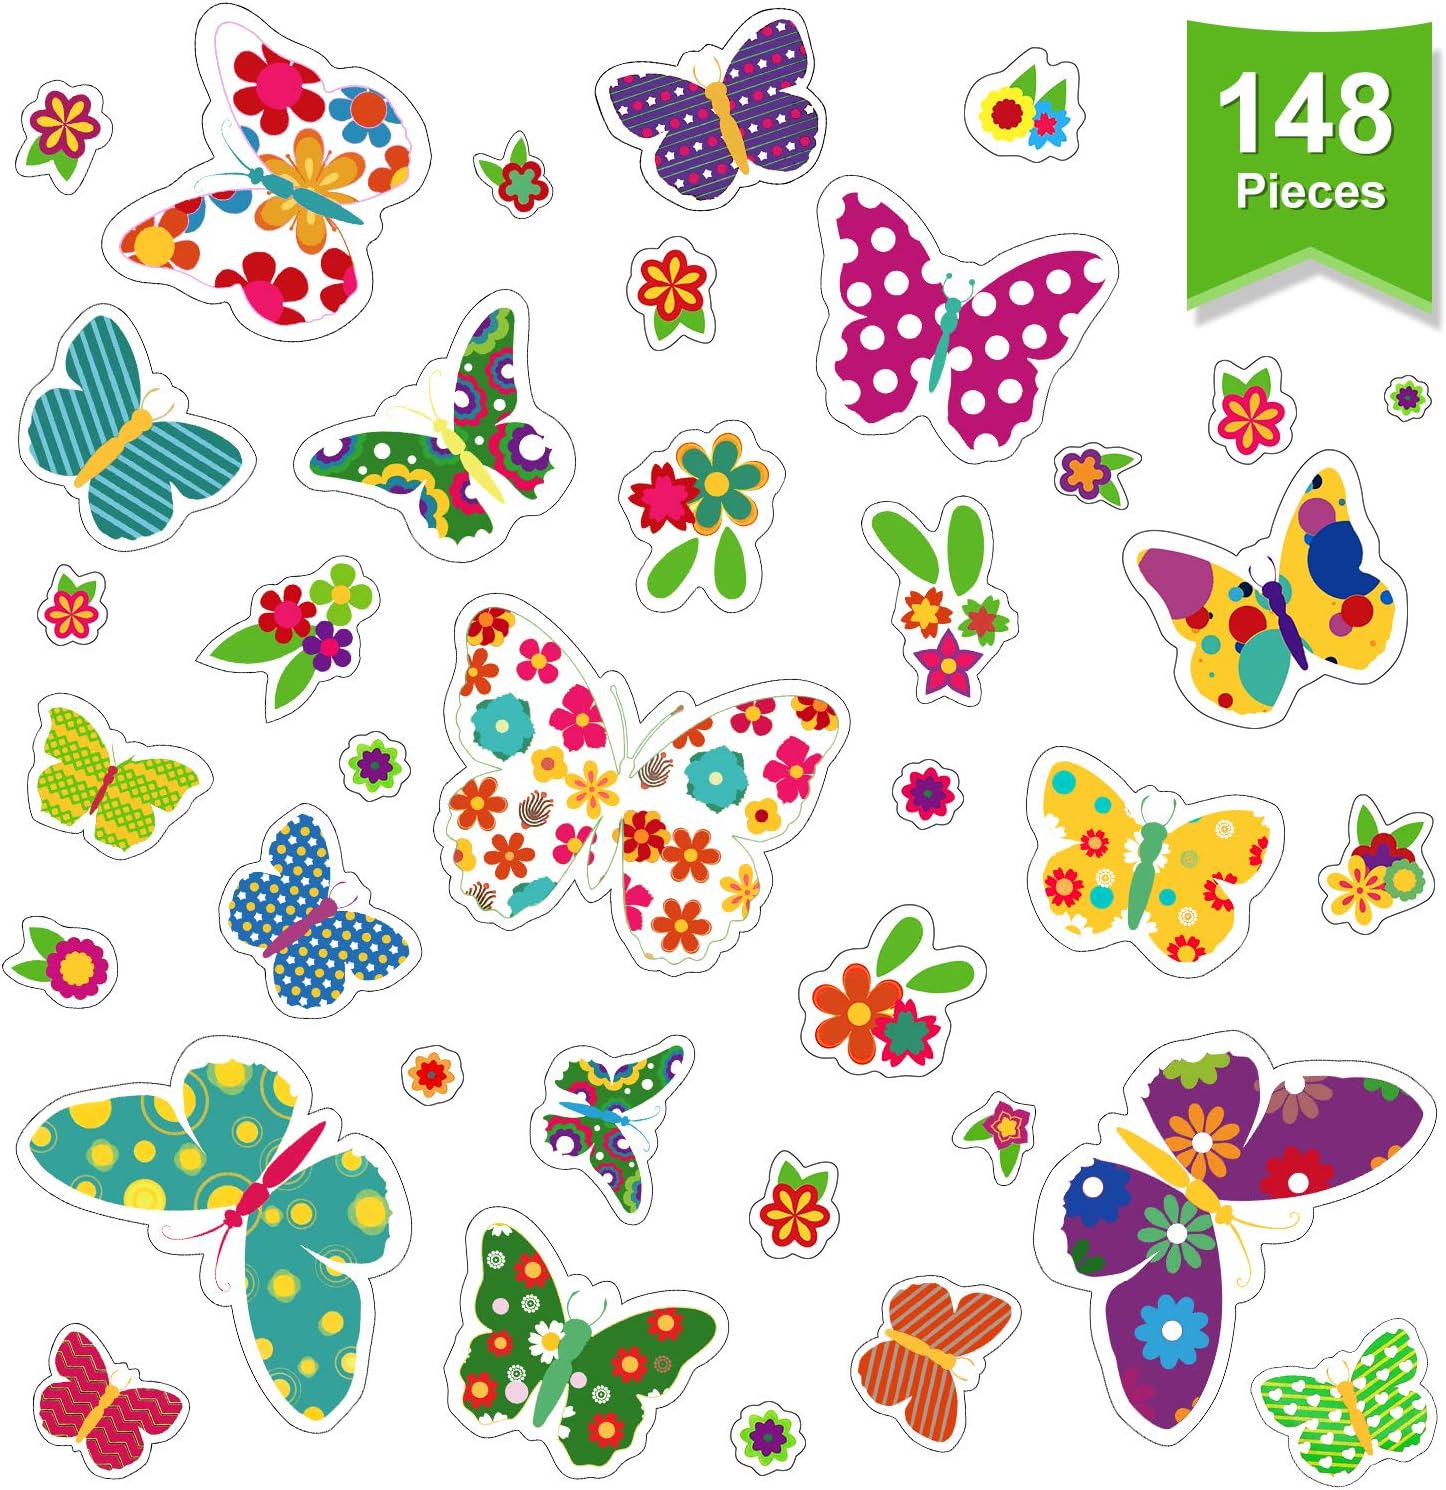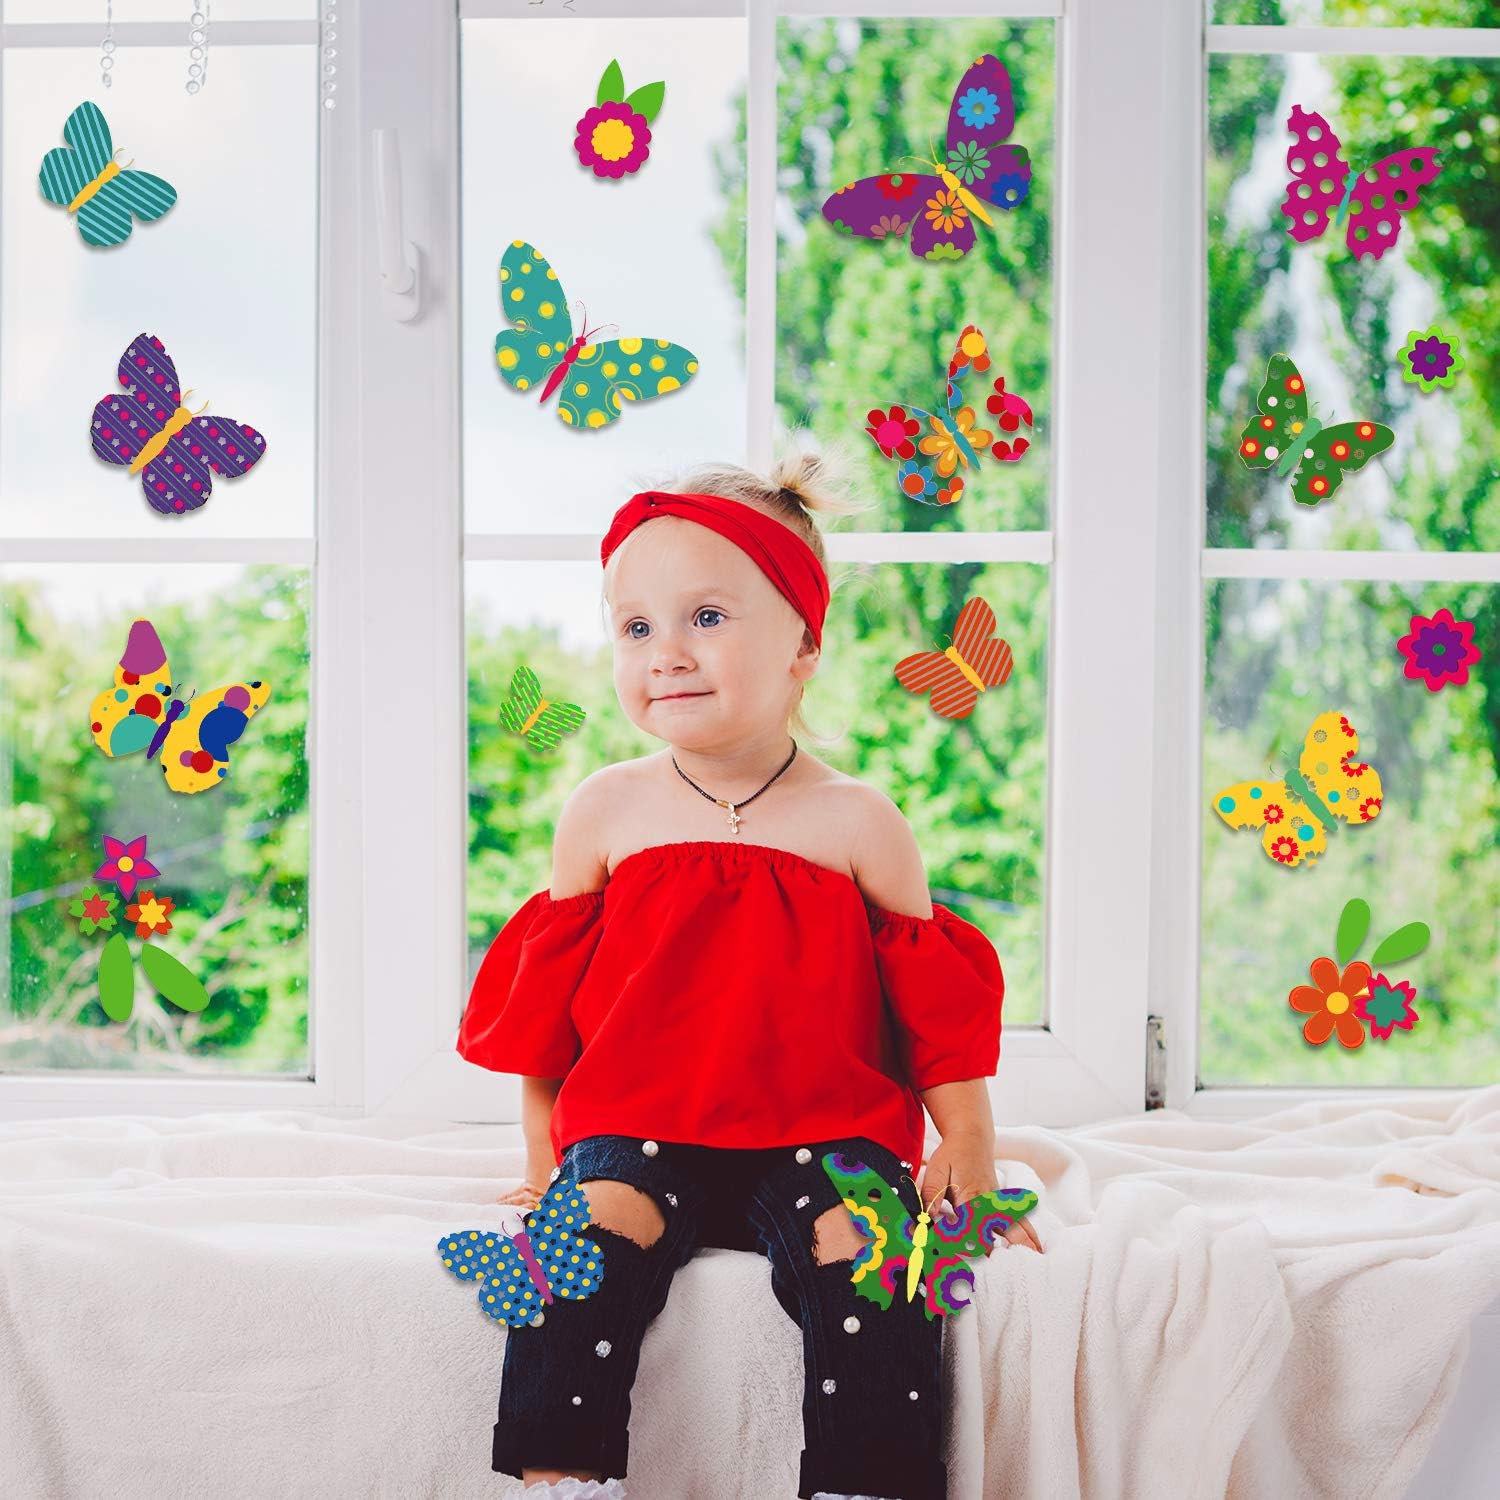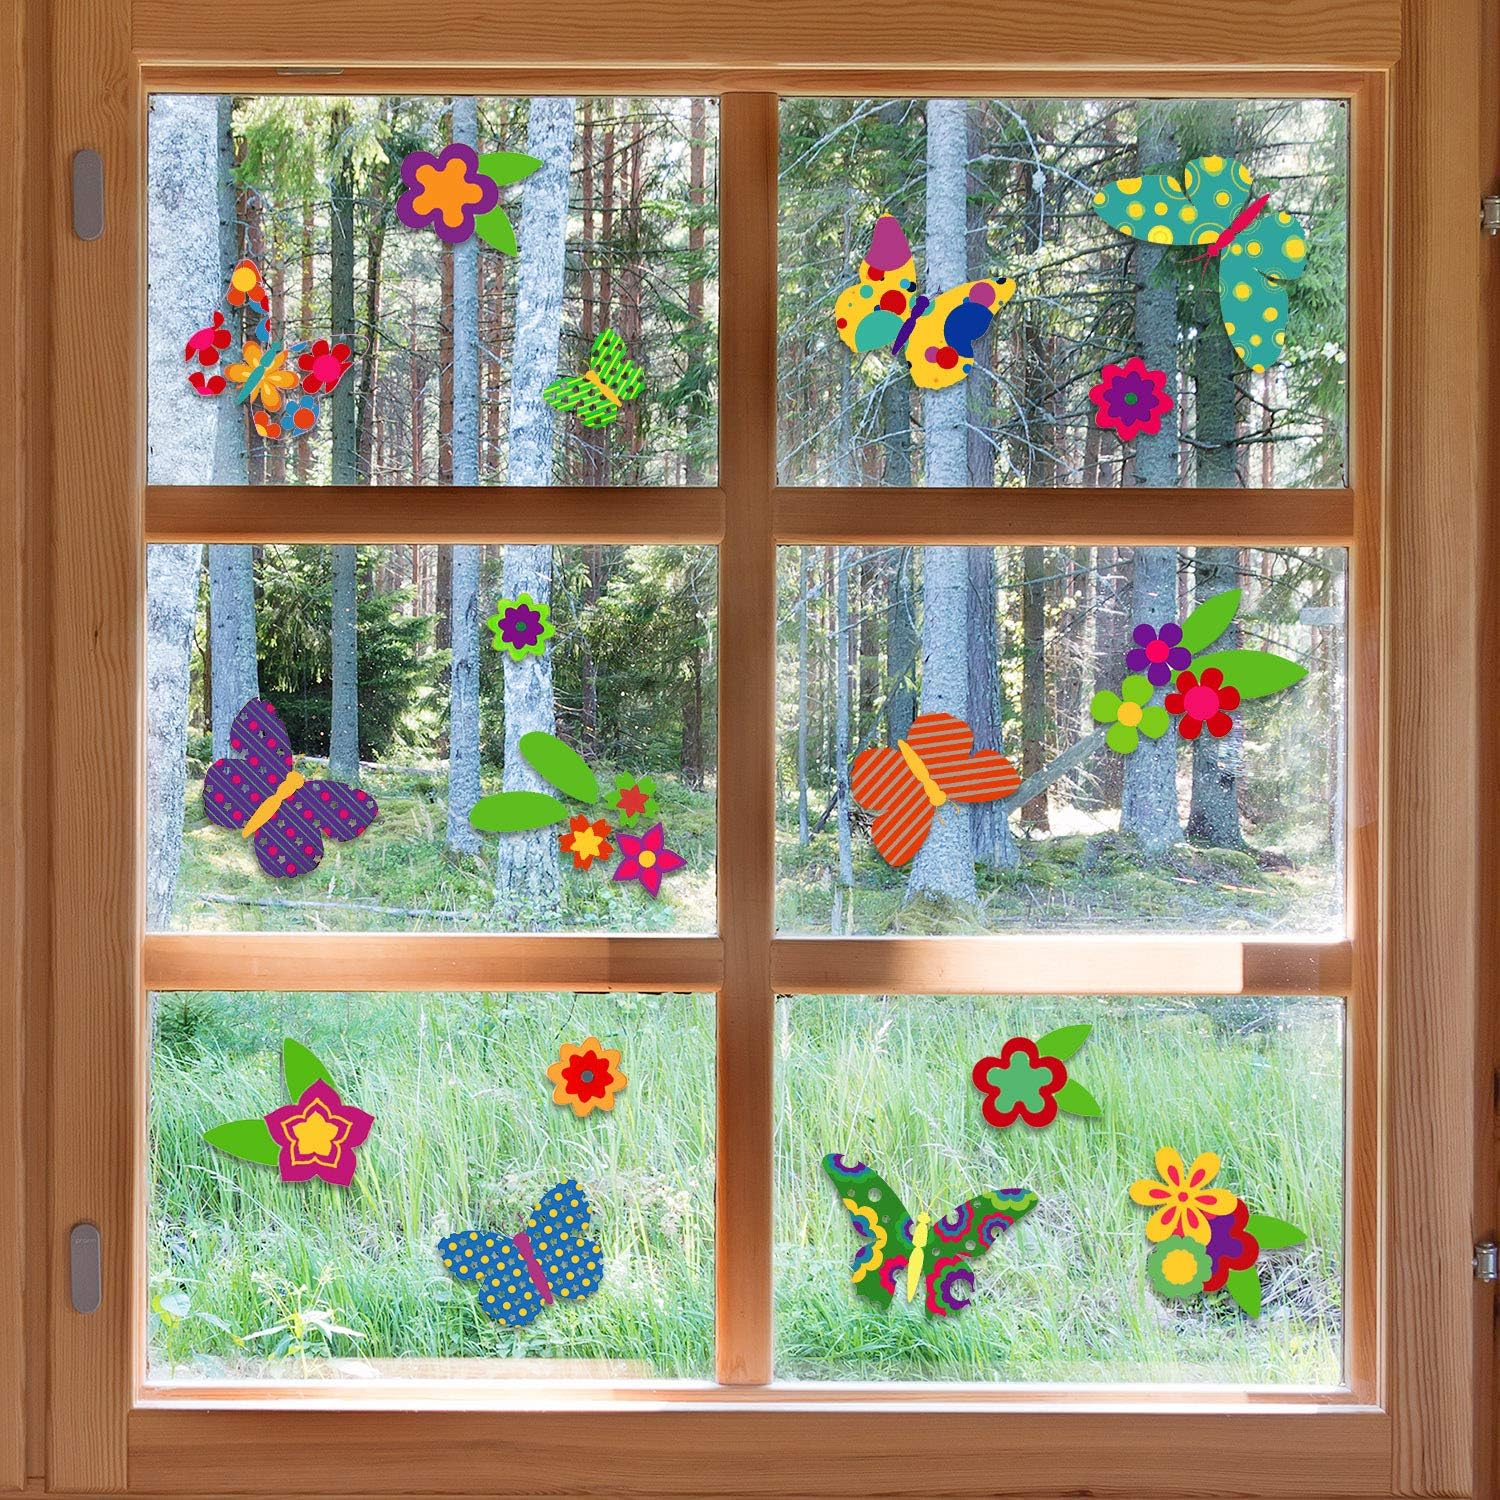
Outus 148 Pieces Butterfly Flowers Window Decals Anti-Collision Multicolor Double-Sided Vinyl Butterfly Stickers for Kids Classroom Home Glass Decor
Category: Amazon Home
148 Pieces butterfly window stickers colored flowers window stickers decals vinyl butterfly stickers in different styles full of childishnessProtective and aesthetic window decals: Window stickers are double side printed, thus the beautiful butterflies can be clearly seen from both outside and inside, which makes them not just a prevention for windows and birds, but also a beautiful decoration. Wide applications: These butterfly stickers can be well applied to glass panels, patio doors or bay windows to prevent bird from striking on window glass, simply apply the butterfly decals to the inside surface of the window. How to use: Step 1: clean the window with a duster. Step 2: spray a mist of water on the glass. Step 3: peel off the butterfly window stickers and place it on the window in any design you like. Specification: Each sheet size: approx. 7.8 x 5.2 inchesMaterial: adhesive vinyl stickersPacking content: 16 Sheets butterfly anti-collision window stickers
Features: Set of 16 sheets: you will receive 16 sheets butterfly window stickers, 148 pieces totally, each sheet is about 7.8 x 5.2 inch/ 20 x 13 cm in length and width, the colorful butterflies and flowers are in different styles, make your house alive and colorful | Double side printed: anti-collision window stickers are brightly colored on both sides, which are visible from outside and inside, reversible as nice decorations; Simply place these butterfly Stickers onto the window's inside surface for finishing the work | Easy to paste and remove: each colorful butterfly flower decal is easy to stick on the window and remove from the window, you can change the position of each sticker to rearrange it by peeling it off easily, leaving no residue after peeling off, can give you different decorative effect; Before placing an order, please note that this product comes with a self-adhesive sticker, not an electronic sticker | Convenient and reusable: firstly clean the window with a duster, then spray a mist of water on the glass, finally, peel the window stickers from the vinyl backing and place it on the window in any design you like | Reassuring material: the anti-collision window decals are made of quality vinyl stickers with duplex printing, which are durable, non-toxic and have no bad smell